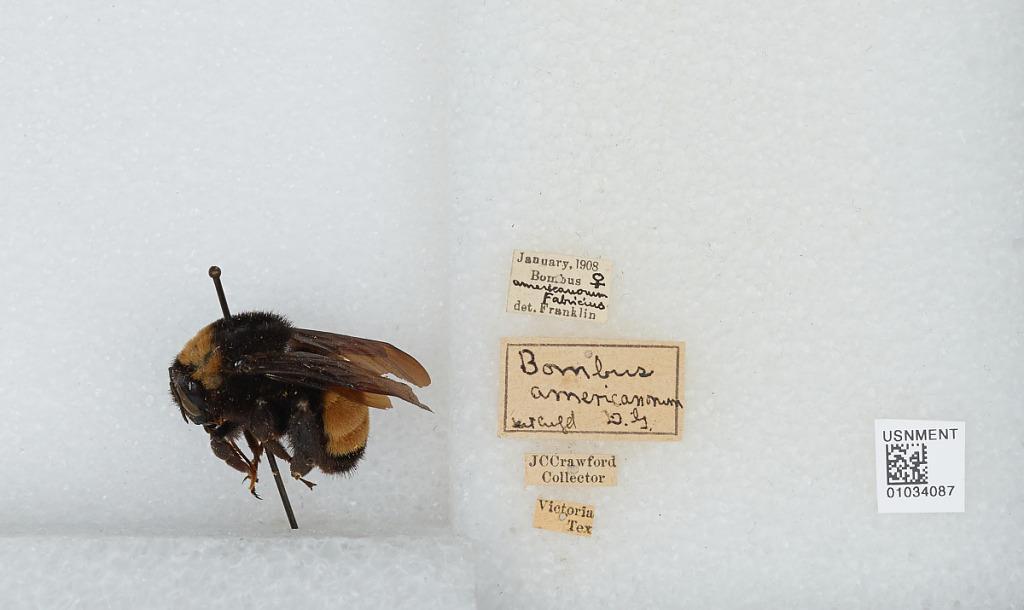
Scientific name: Bombus (Fervidobombus) pensylvanicus pensylvanicus (De Geer)
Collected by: J. Crawford
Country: United States
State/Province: Texas
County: Victoria
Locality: Victoria
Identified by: Franklin